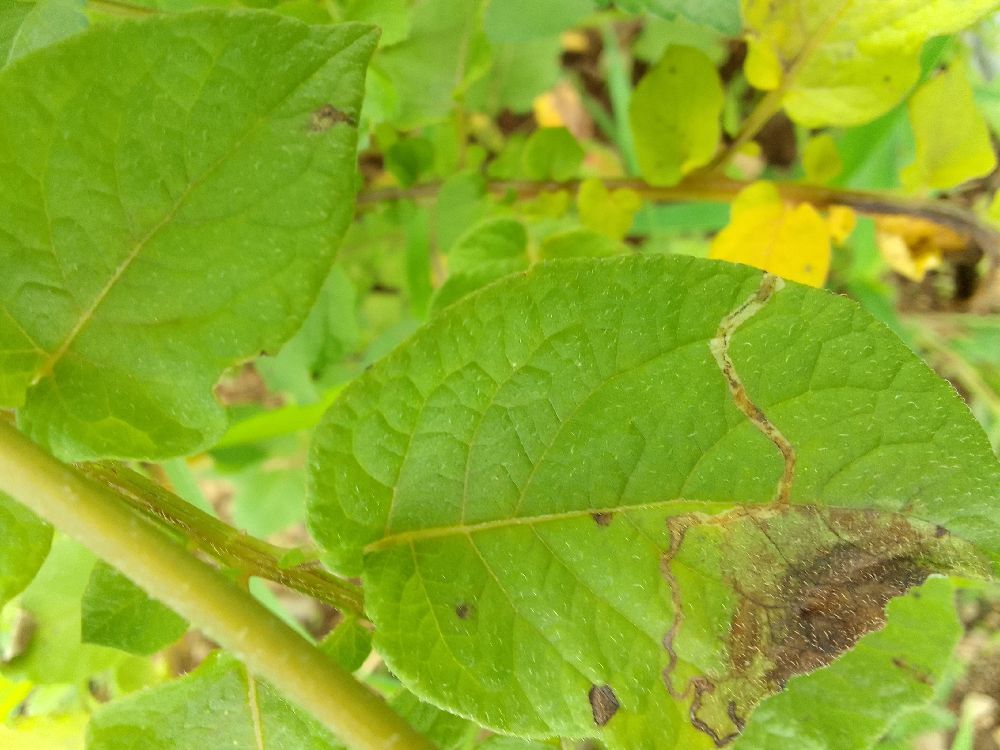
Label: Late blight